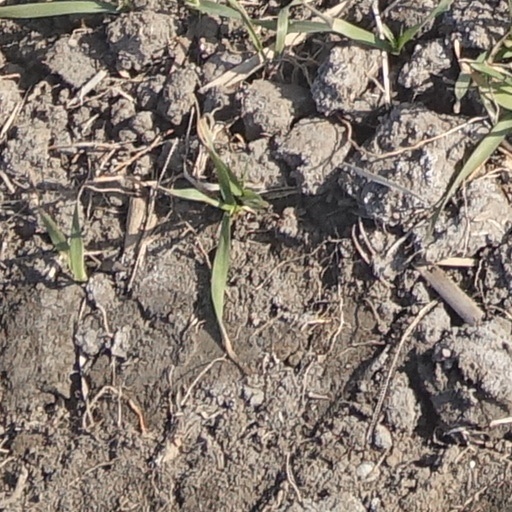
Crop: wheat